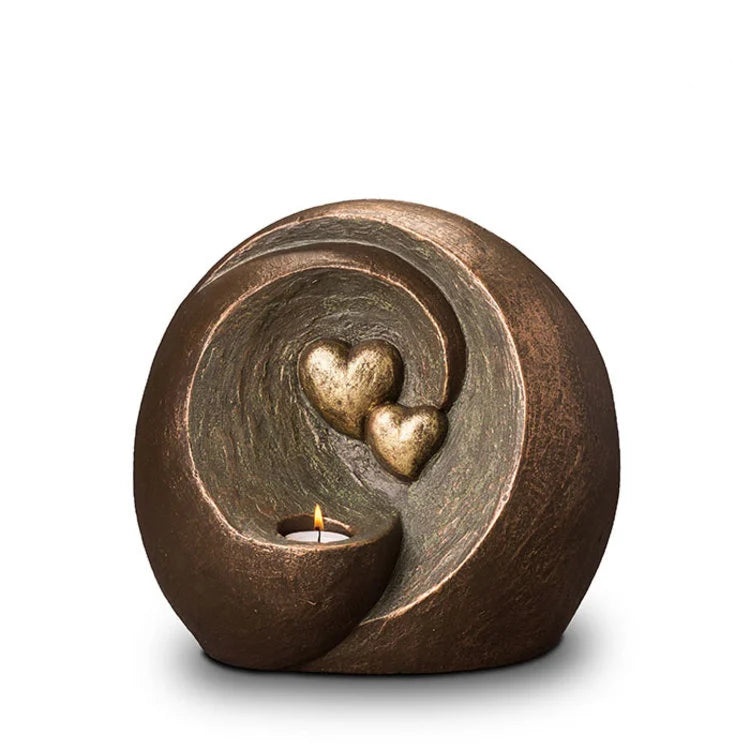
Keramische duo urn brons Eeuwige verbintenis waxinelichthouder
Brand: Funeral Products
Keramische duo urn in bronskleur met ontwerp Eeuwige verbintenis. Handgemaakt kunstwerk van Geert Kunen met waxinelichthouder voor een blijvende herinnering.
Category: Religious & Ceremonial > Memorial Ceremony Supplies > Memorial Urns